Intwine

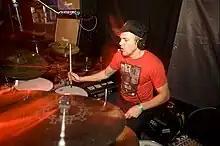
Drummer Eric Spring in 't Veld joined the band in 2008.

Intwine wrote and recorded "Feel It" as the soundtrack for the 2006 movie "Nachtrit" ("Nightrun"), which also features Intwine's "For Goodness Sake". "Feel It" was also the first single of their third full-length album "Pyrrhic Victory", released on October 9, 2006. About the record, the band stated on their website:""Pyrrhic Victory" was recorded with sound artist Gordon Groothedde, who also worked with Intwine on their previous albums. The result is the most impressive project so far. This is a dark record. Spare, without any filler or frills. The gloves are off in songs such as "Cut Me Loose", "For Goodness Sake" and "Solo". Disappointment and pain have seldom been conveyed so beautifully and at the same time as grippingly as they have on this third CD. Yet the record also conveys a genuine fighting spirit. Intwine is rocking harder and sounding more honest than ever."